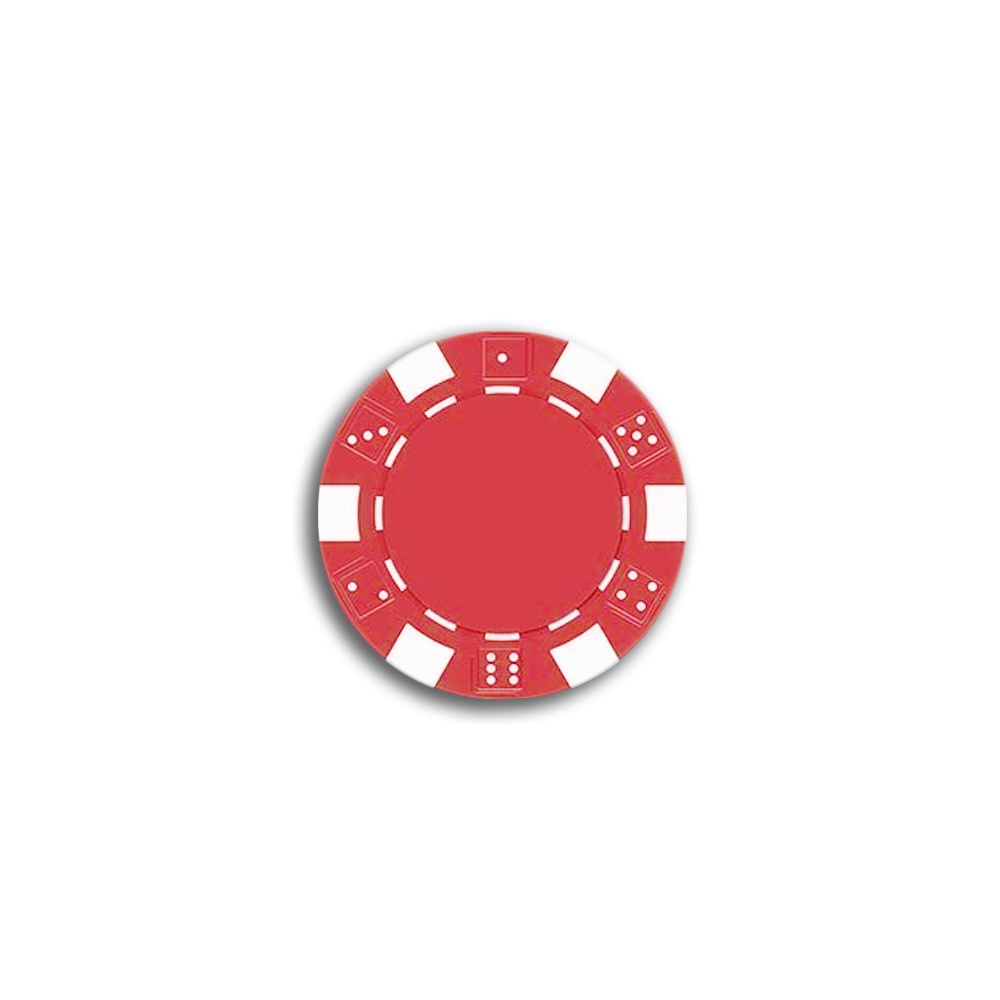
jeton Poker The Dice rouge
Le jeton Poker The Dice rouge - Profitez de la meilleure qualité de jeton pour vos parties de poker La gamme de jetons de poker disponible sur notre site est tout simplement incroyable. Les jetons poker que nous proposons sont de la plus haute qualité, idéaux pour tous les joueurs professionnels et amateurs. Rejoignez-nous dès maintenant pour découvrir notre sélection exceptionnelle. Le jeton Poker The Dice rouge - Un accessoire de jeu de poker incontournable Fabriqué en plastique ABS de haute qualité, le jeton Poker The Dice rouge propose une durabilité et une résistance sans pareille. Avec une épaisseur de 3 mm, ce jeton est à la fois solide et confortable à utiliser lors de vos parties de poker. D'une taille de 40 millimètres de diamètre, ce jeton offre une prise en main parfaite pour une manipulation aisée. Avec un poids de 10g, le jeton Poker The Dice rouge donne une sensation agréable lors de vos jeux de poker. Le jeton Poker The Dice rouge fait partie de la série The Dice, et est le choix idéal pour compléter votre jeu de poker. Son design attrayant en fait également un objet de collection très apprécié par les amateurs de poker. La qualité du plastique ABS utilisé garantit une utilisation durable et une belle sensation en main. Ajoutez une touche de prestige à vos soirées poker avec le jeton Poker The Dice rouge . Achetez dès maintenant le jeton Poker The Dice rouge et améliorez votre expérience de jeu de poker. Avec sa résistance, son confort d'utilisation et son design attrayant, ce jeton est un choix judicieux pour tous les amateurs de poker. Ne ratez pas l'occasion de vous offrir le jeton Poker The Dice rouge , un produit incontournable pour vos parties de poker.
Brand: LaTableDePoker©
Category: Toys & Games > Games > Poker Chip Accessories